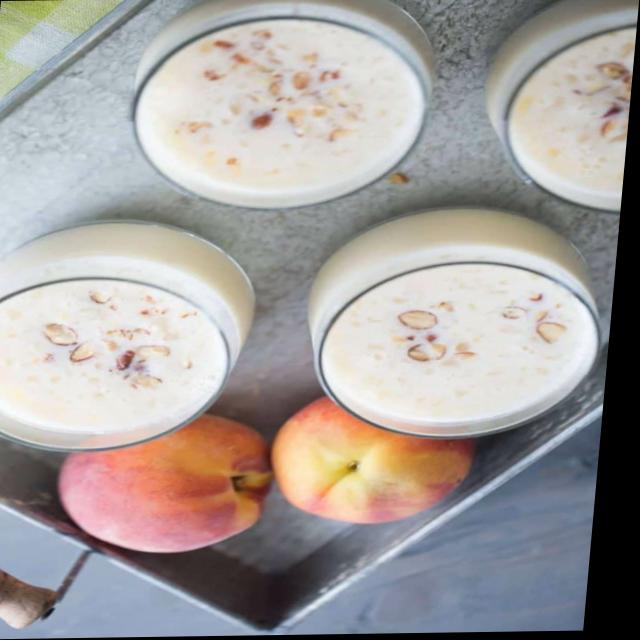
Dish: lassi